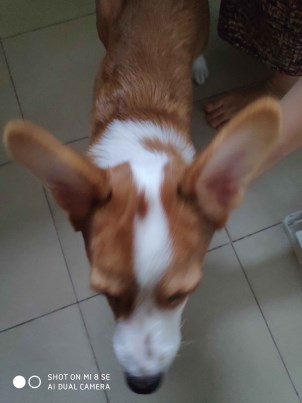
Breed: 2909-n000116-Cardigan